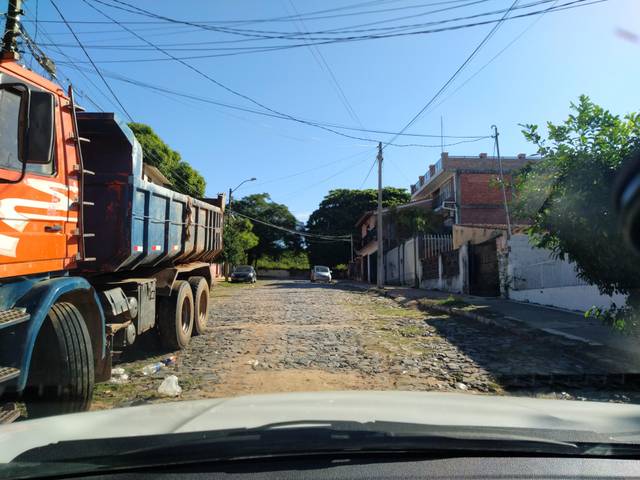
Region: Paraguay
Coordinates: -25.279, -57.659